Darktable

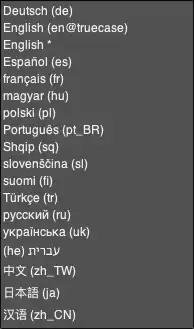
All 18 locales available in Darktable 4.4.2, including "en@truecase"

Darktable is available in multiple languages. Darktable is notable for using all-lowercase literals in every language by default. Since version 4.4.0, a new locale called "en@truecase" allows users to apply conventional casing to English.